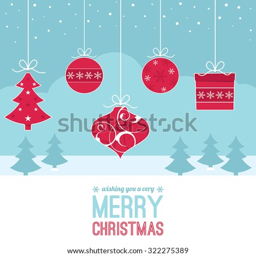
a set of decorations against a winter scene with trees